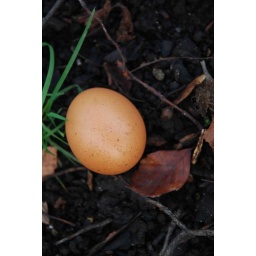
I saw this egg just sitting on the ground near a tree